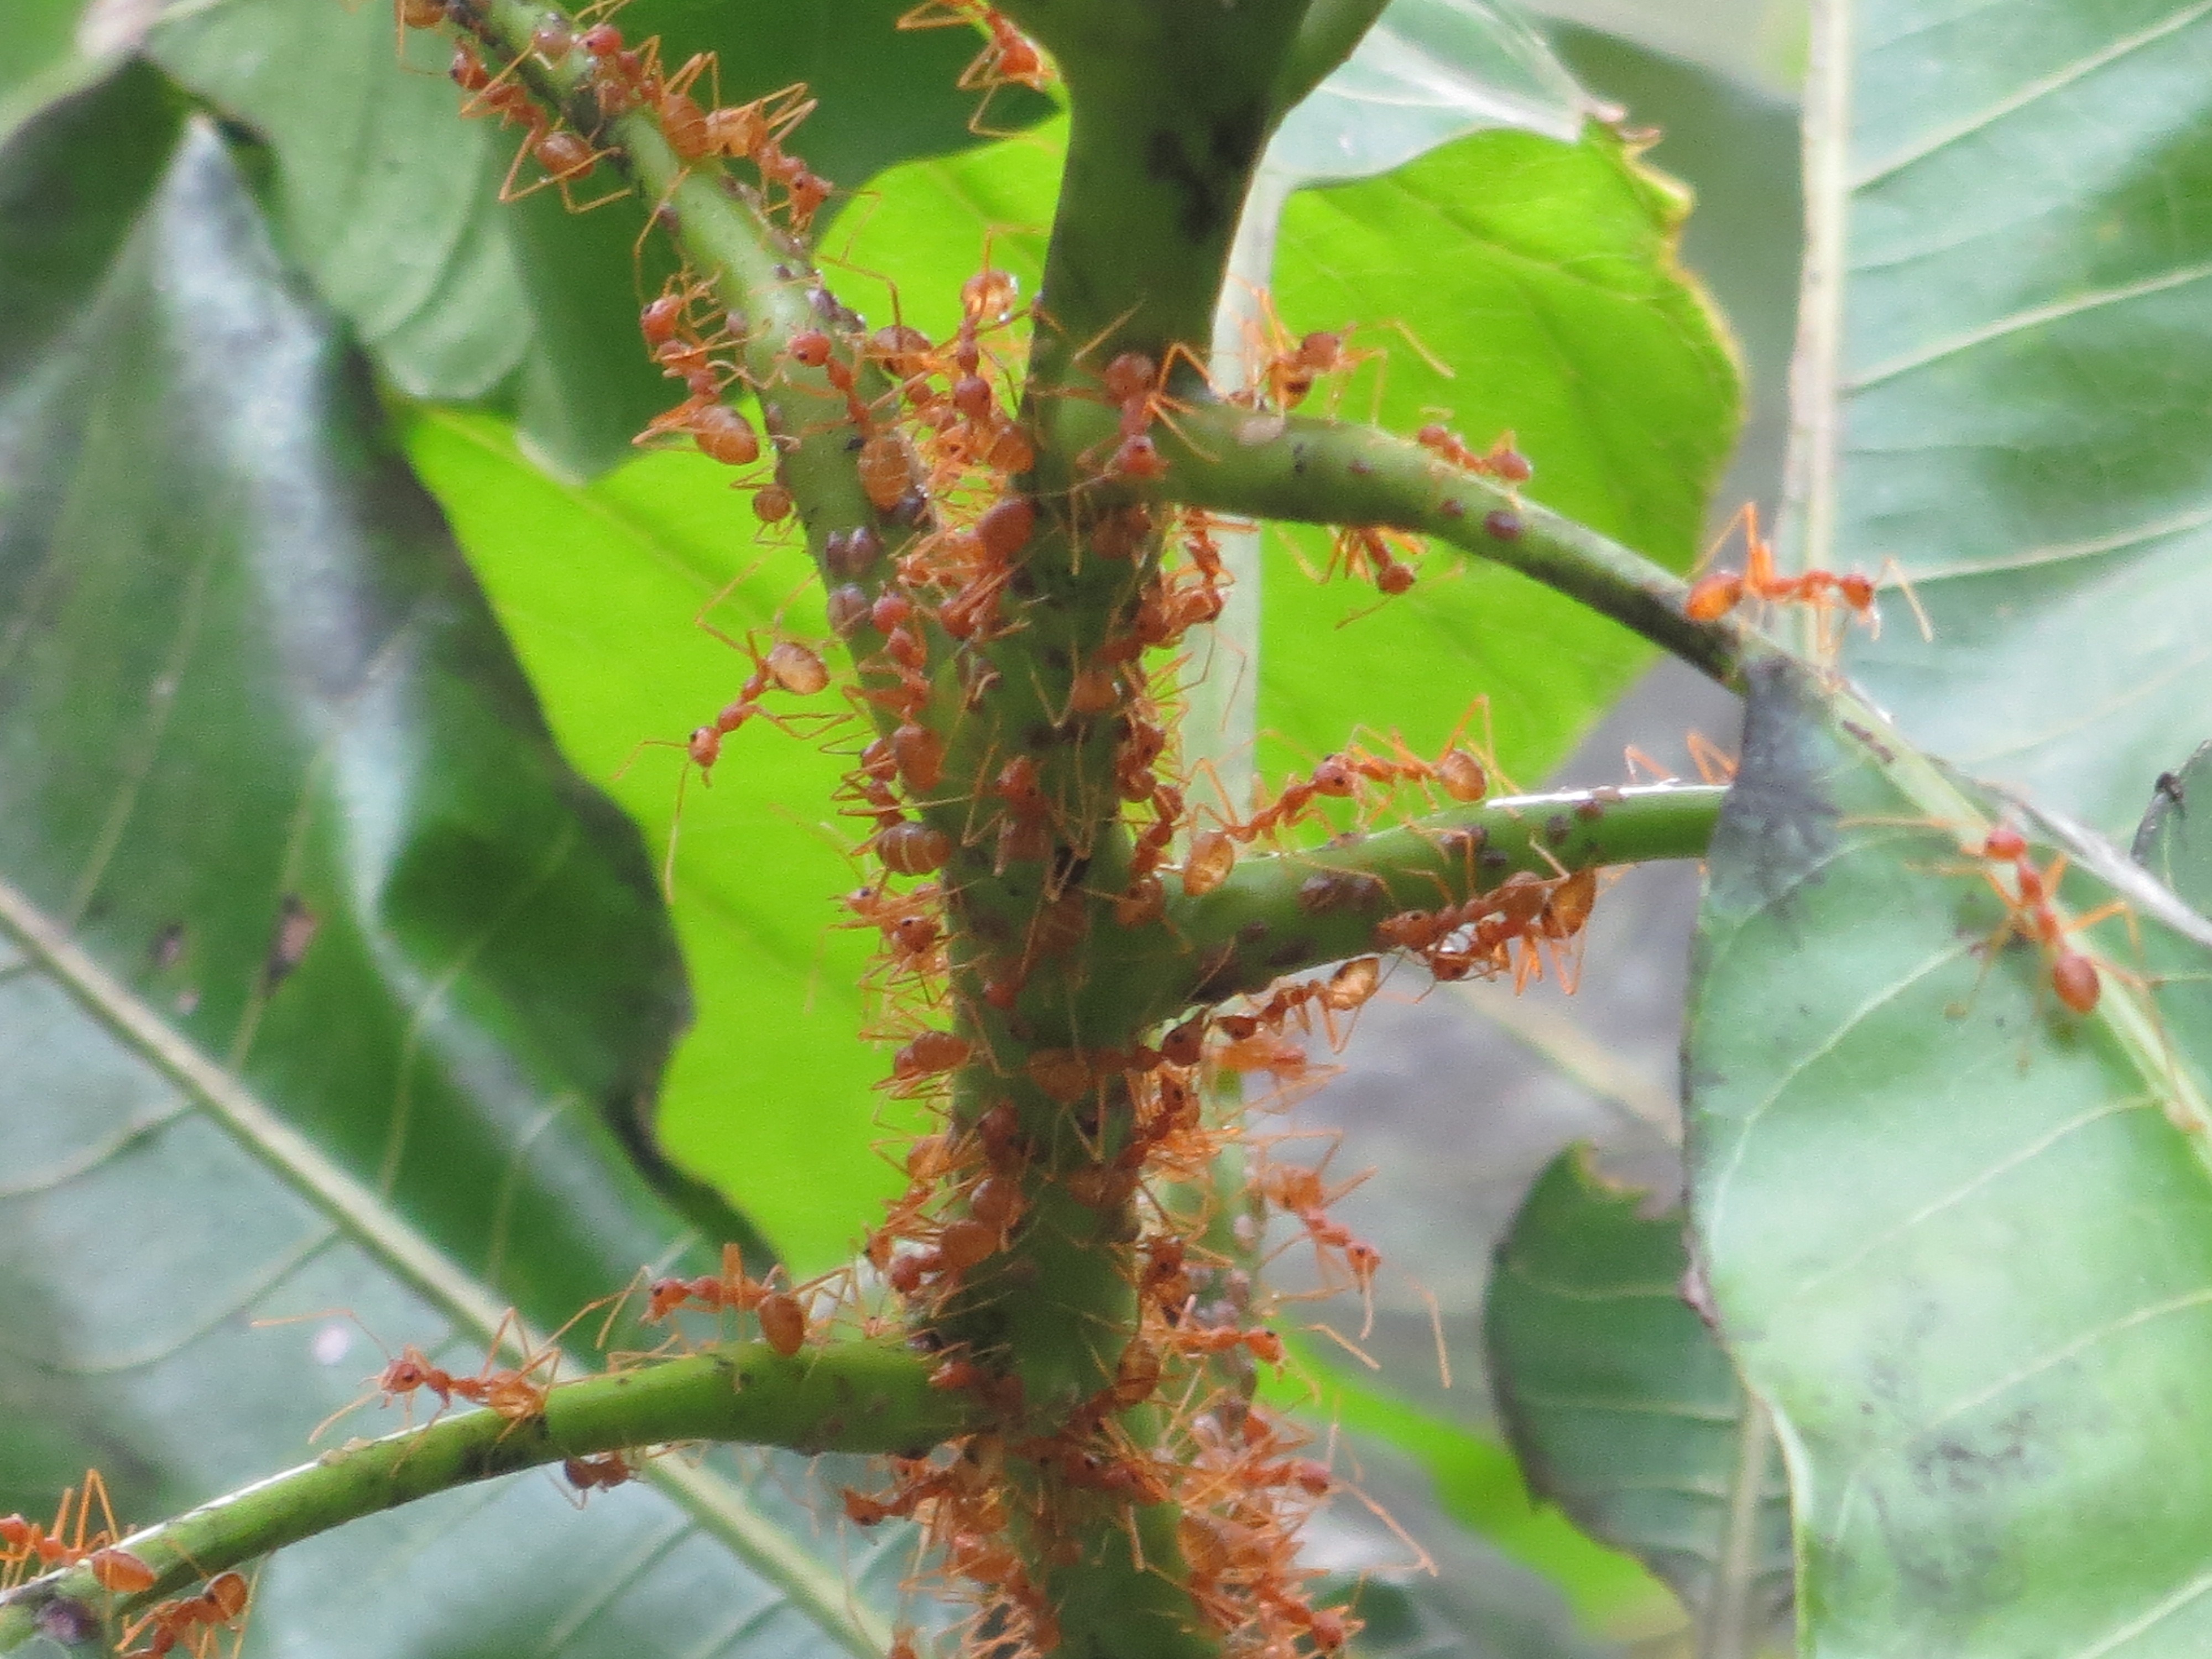
tree, branch, plant, leaf, flower, food, red, produce, botany, flora, leaves, mango, shrub, insects, ants, flowering plant, woody plant, land plant, thorns spines and prickles